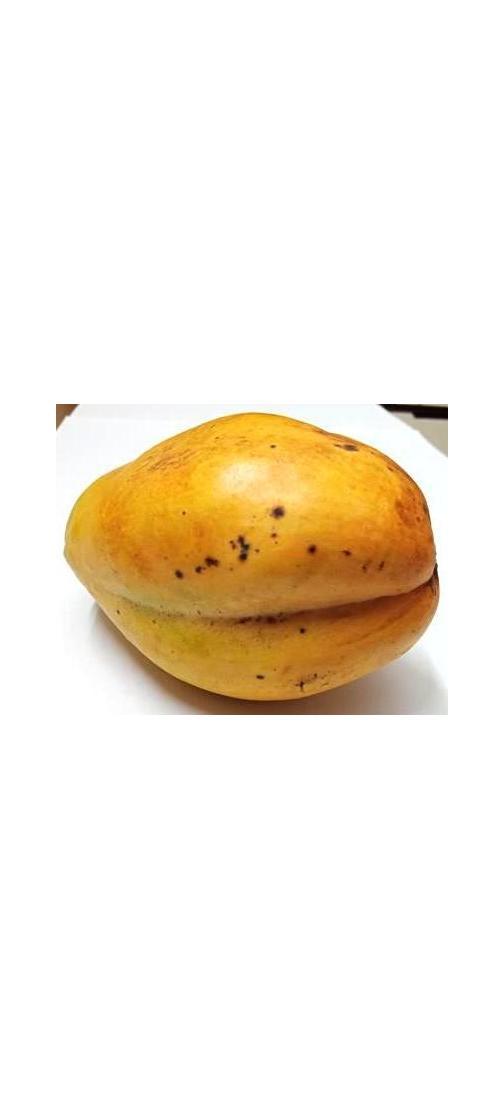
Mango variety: Bari-11